Blackwell's

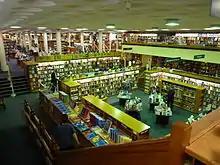
The "Norrington Room", contains more than 160,000 books on 3+ miles of shelving

The company was founded in 1879 by Benjamin Henry Blackwell, son of the first city librarian, who having finished his education at 13, was apprenticed to a local bookseller for a shilling a week. His father, Benjamin Harris Blackwell, had been heavily involved in the Temperance Society. The society promoted, as well as religion, self-education and also encouraged reading. The society provided separate rooms for non-alcoholic refreshment and silent reading. A religious family, the Blackwells had also become involved with the Temperance Society due to Benjamin's father being teetotal, and as a protest against the government making money from the excise duty on alcohol.